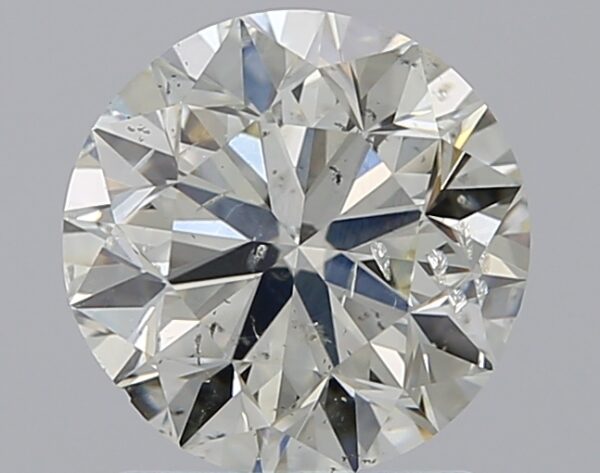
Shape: round
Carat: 1.5
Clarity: SI2
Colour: L
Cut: VG
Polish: EX
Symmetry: GD
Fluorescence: F
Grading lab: GIA
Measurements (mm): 7.08 x 7.16 x 4.6